Kuala Terengganu

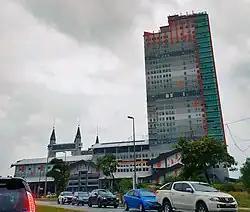
Menara MBKT (MBKT Tower) is the headquarters of Kuala Terengganu City Council. This 138-metre tall building has 31 floors and is the tallest building in the East Coast of Peninsular Malaysia.

Kuala Terengganu continued to be Terengganu's capital when it was still a vassal state of Siam and during the early years of British colonisation of Malaya.